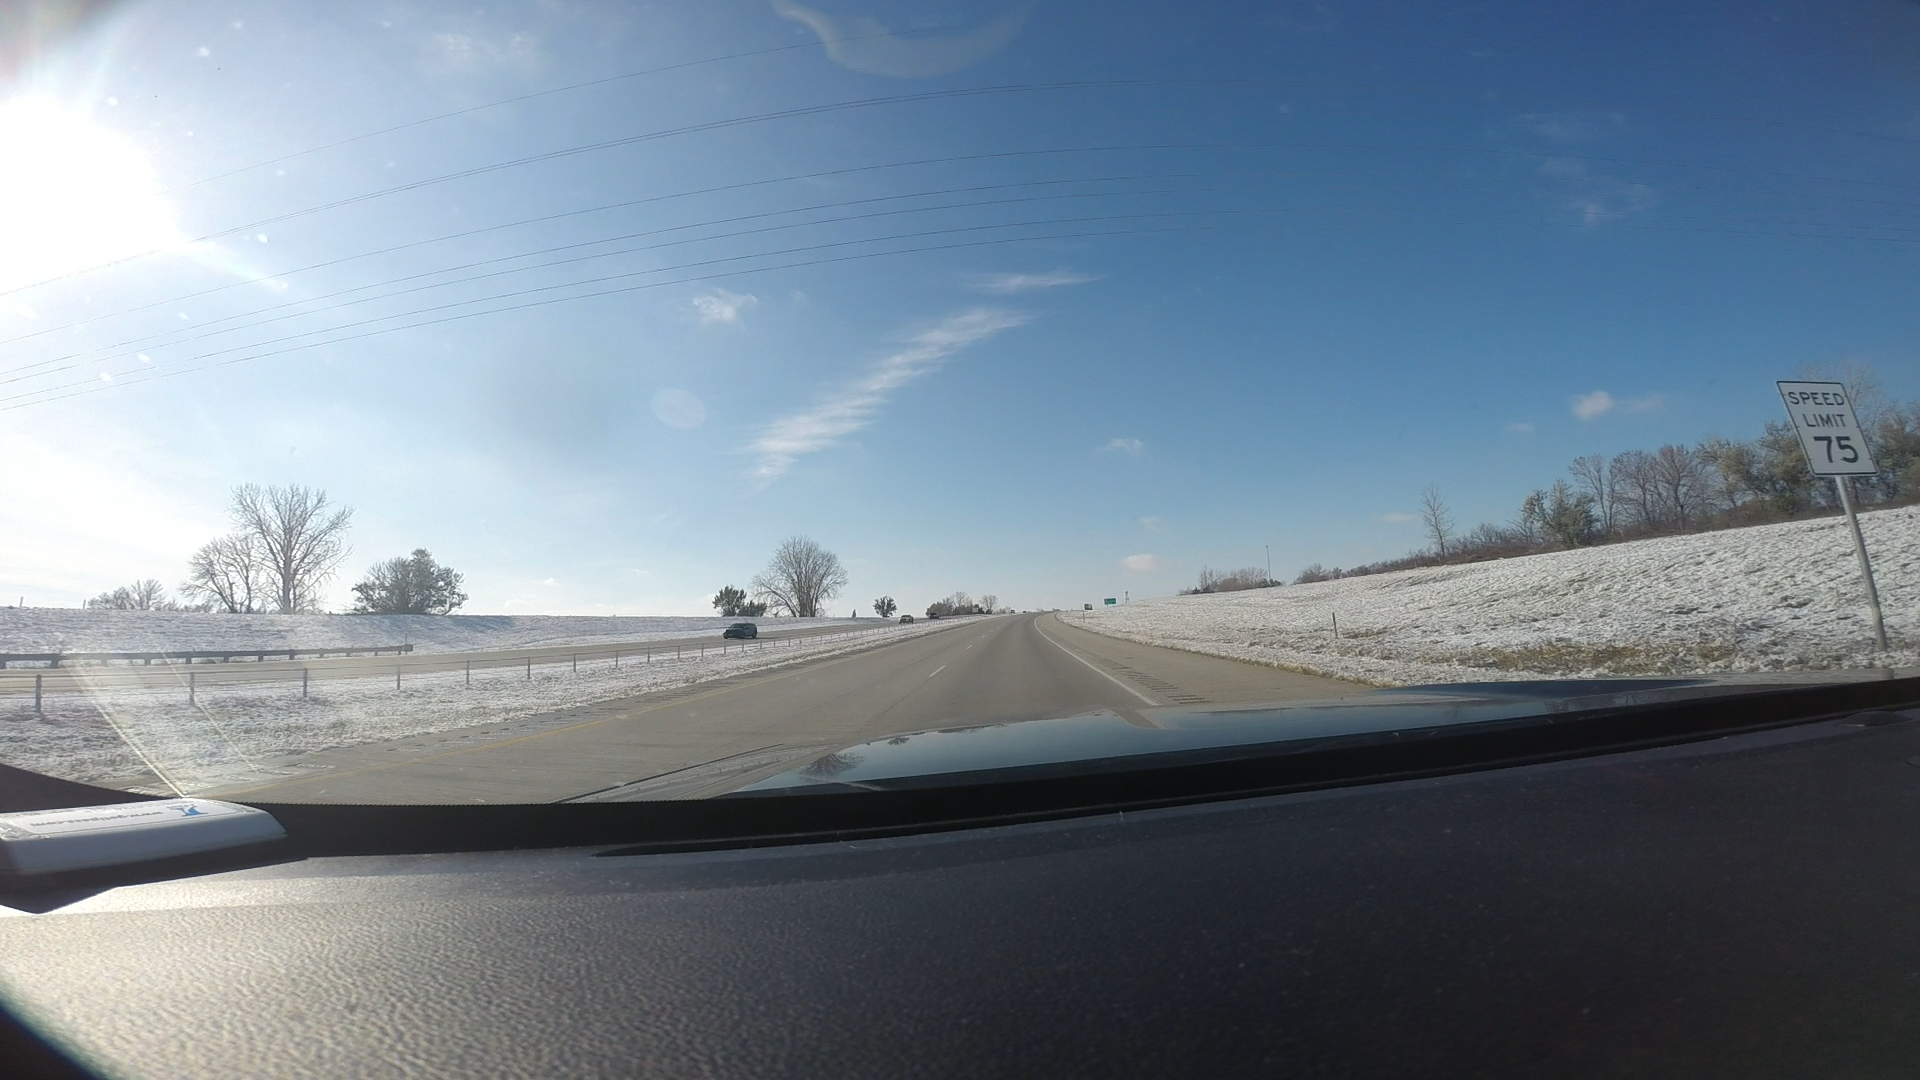
Speed limit sign label: mph75